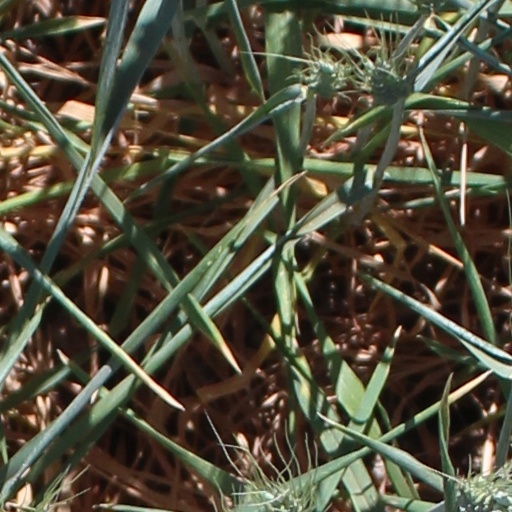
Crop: wheat